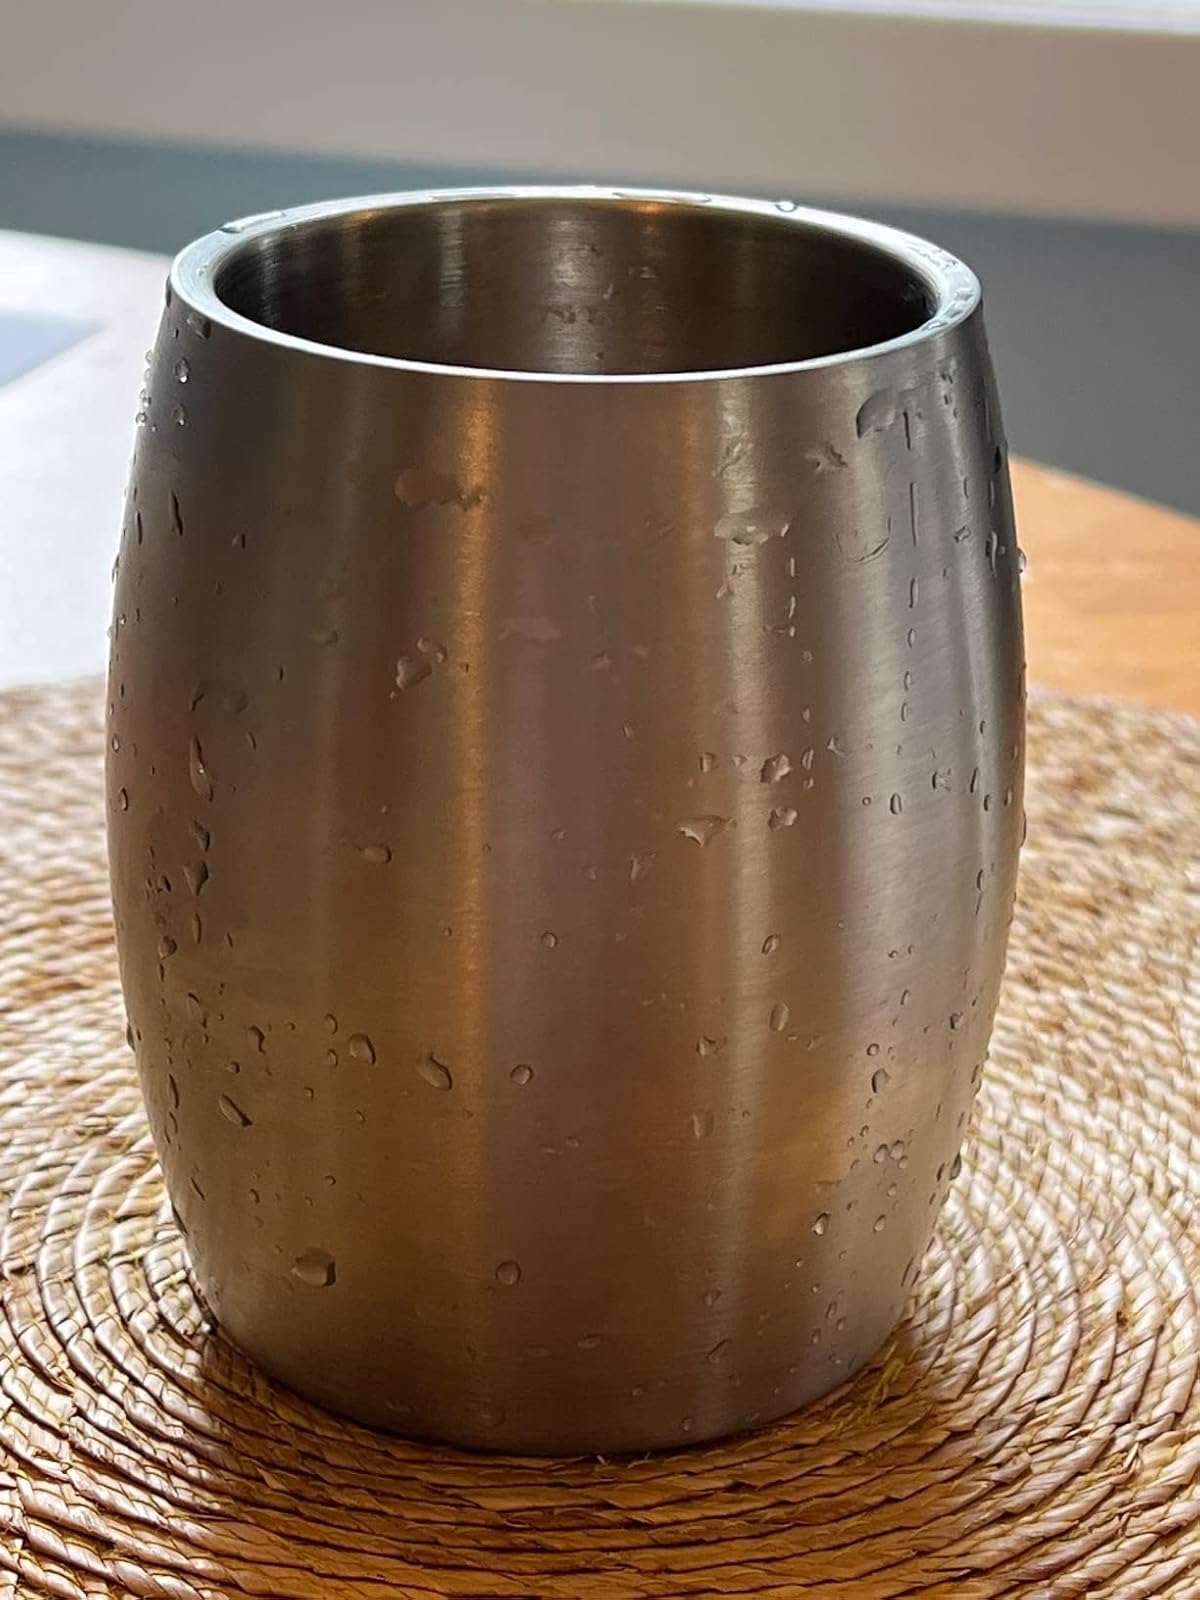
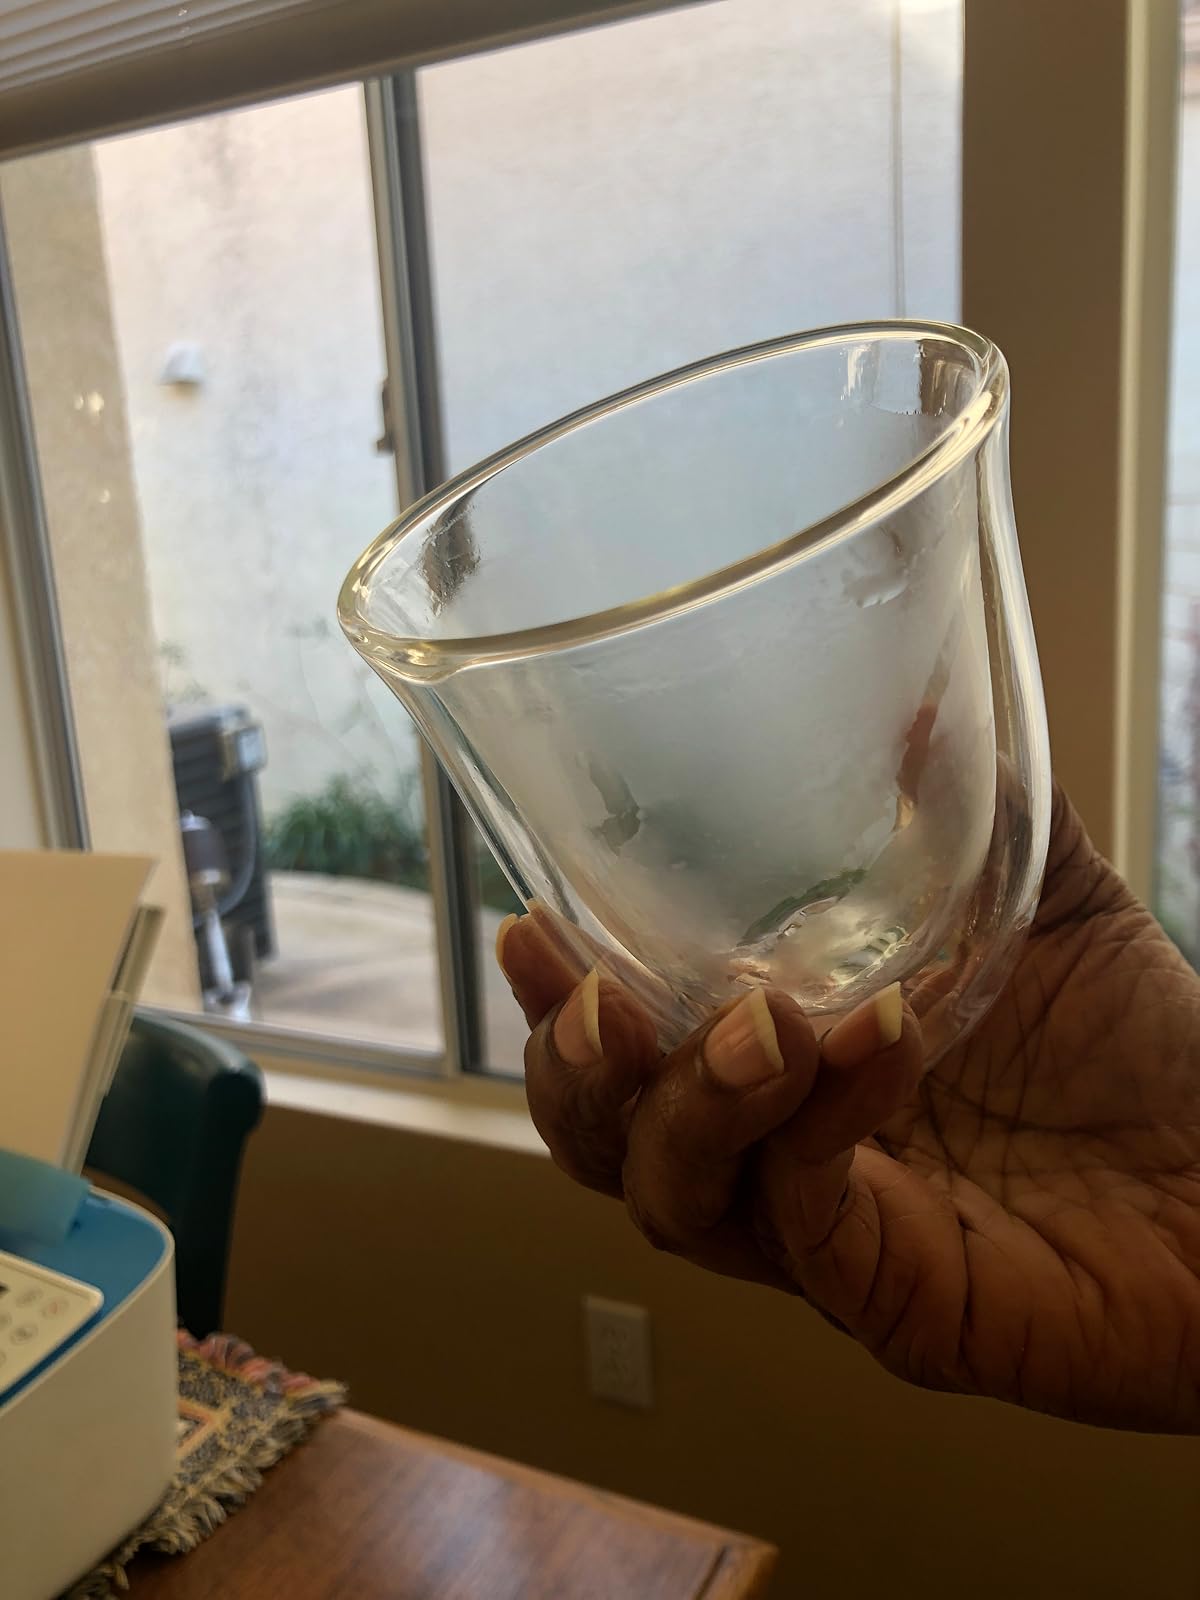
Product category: items_mug
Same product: no